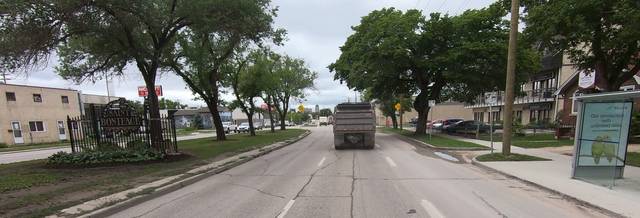
Region: Canada
Coordinates: 49.896, -97.107